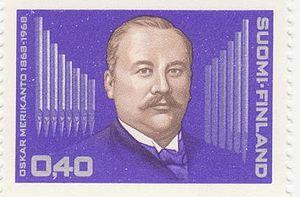
Oskar Merikanto est un compositeur, pianiste, organiste, chef d'orchestre et pédagogue finlandais, né Frans Oskar Mattsson à Helsinki le 5 août 1868, décédé à Oitti — Hausjärvi — le 17 février 1924.